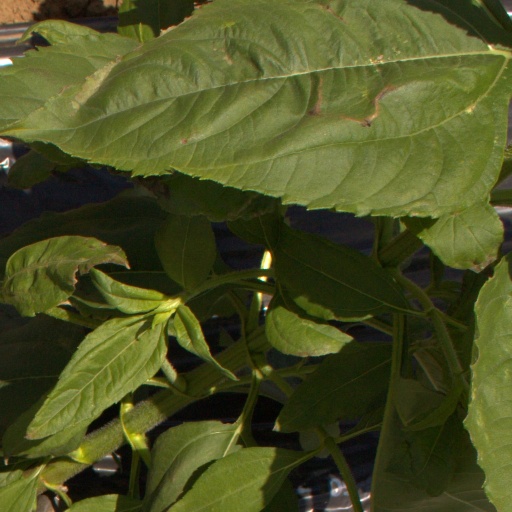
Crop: Jerusalem artichoke